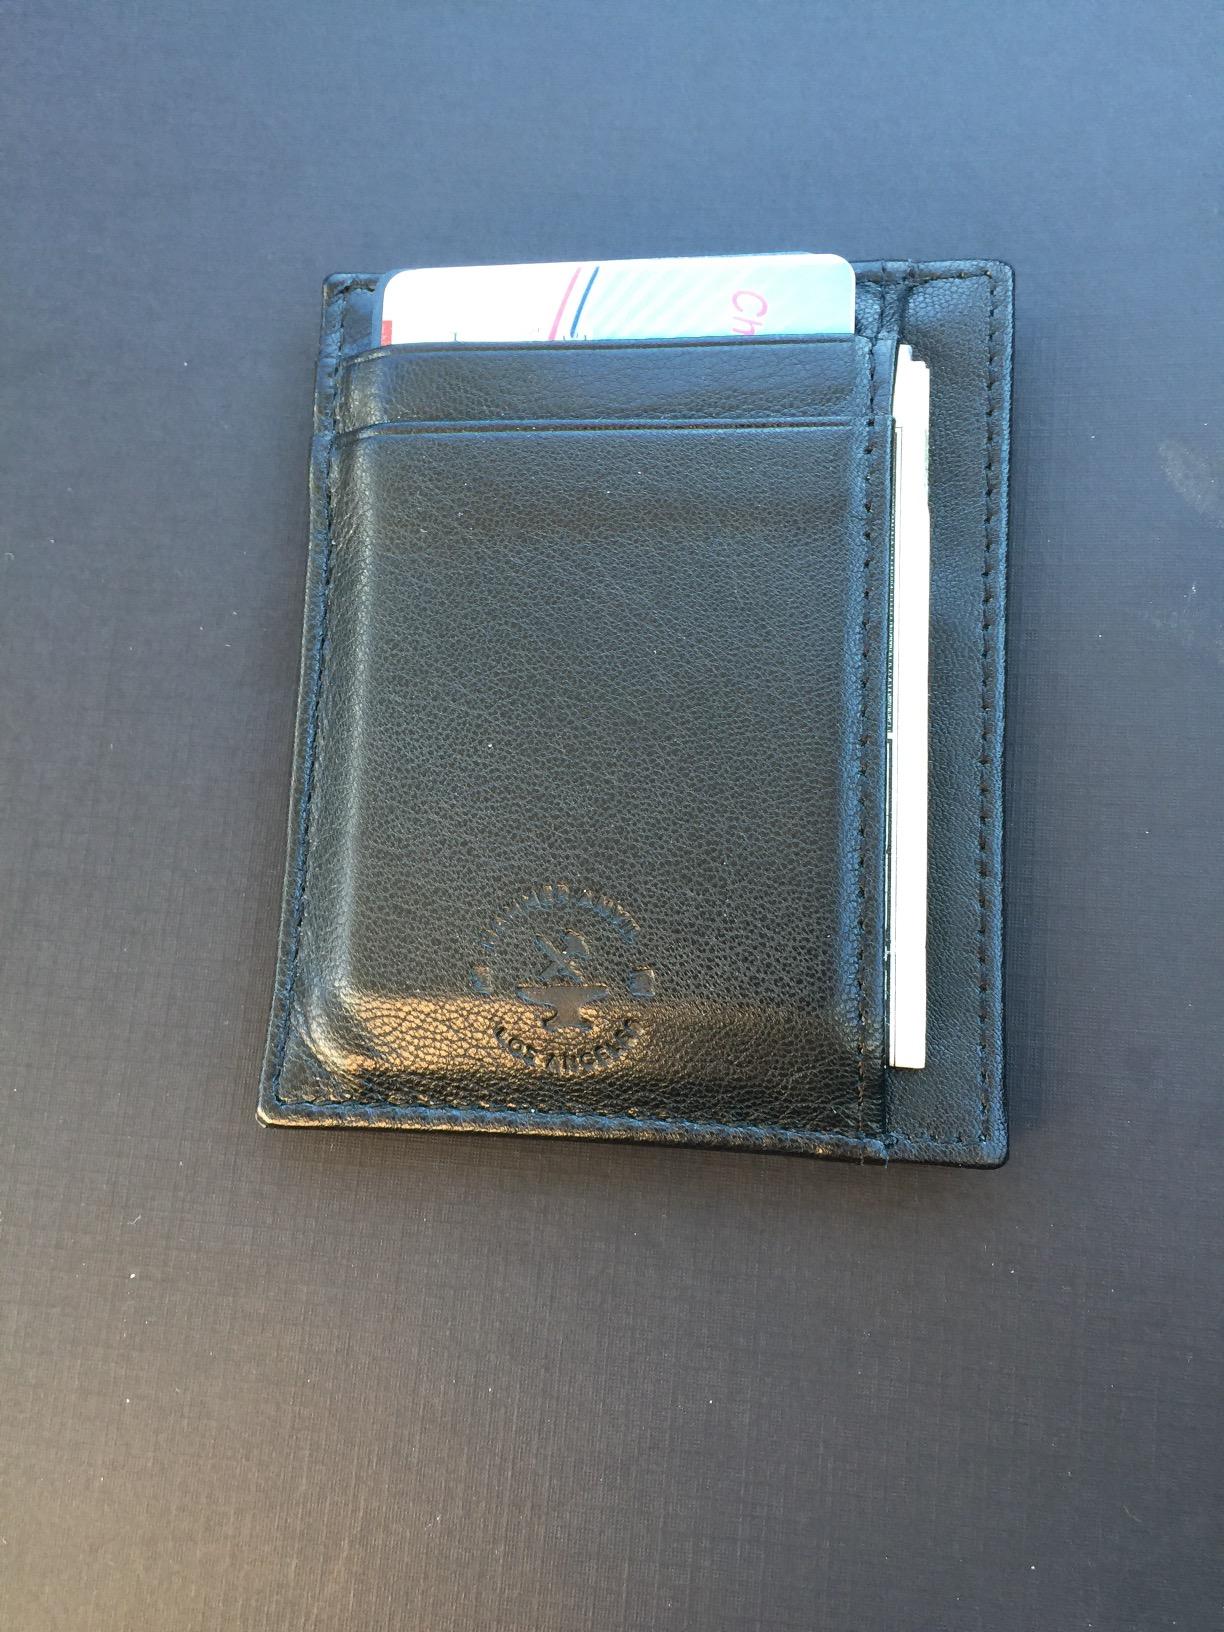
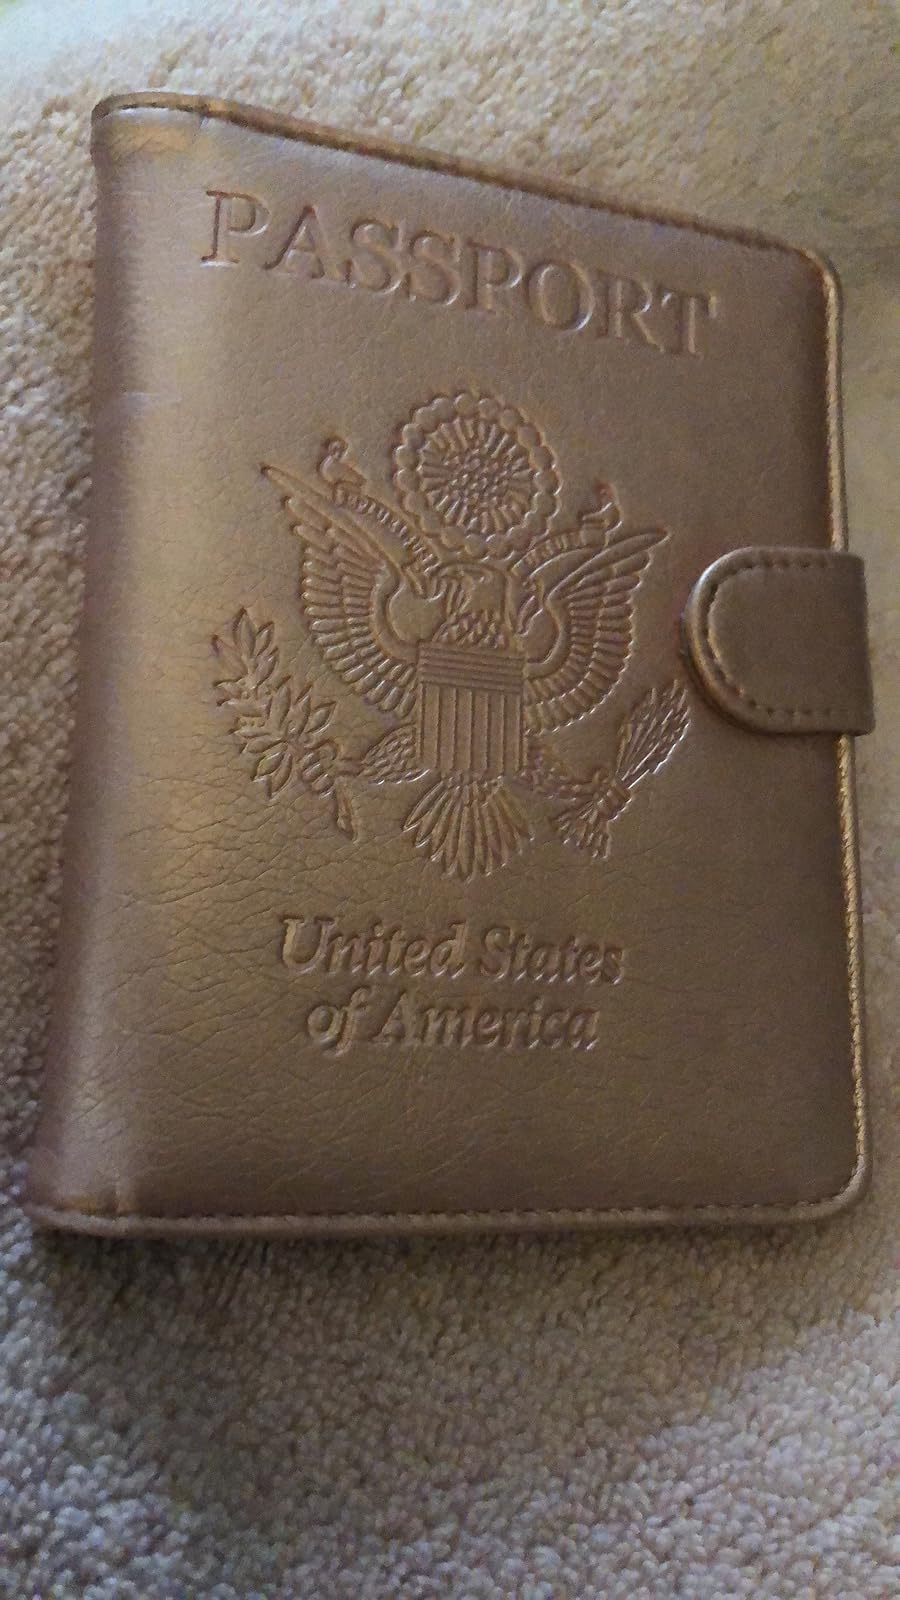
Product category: accessories_wallet
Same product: no